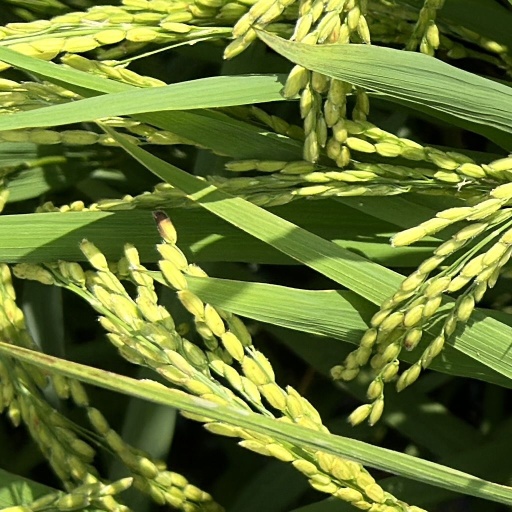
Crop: rice